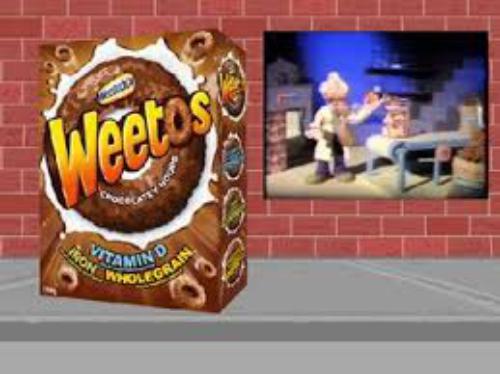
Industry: Food